Medal for Long Service and Good Conduct (Military)

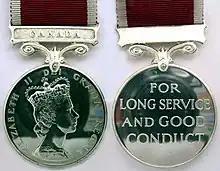
The Medal for Long Service and Good Conduct with the Canada clasp

These subsidiary titles are "Regular Army" on the bar of the medal for the British Army and the name of the dominion country on the bars of the medals for Australia, Canada, India and New Zealand. Apart from the bars, all but one of the medals are identical. The Medal for Long Service and Good Conduct (South Africa), introduced in December 1939, is the exception since the inscriptions on its bar as well as on the reverse of the medal are bilingual, in Afrikaans and English on the bar and in English and Afrikaans on the medal reverse. Instead of the name of the country, the South African medal displays the all-capital inscriptions "" and "Permanent Force" in two lines on the suspender bar.